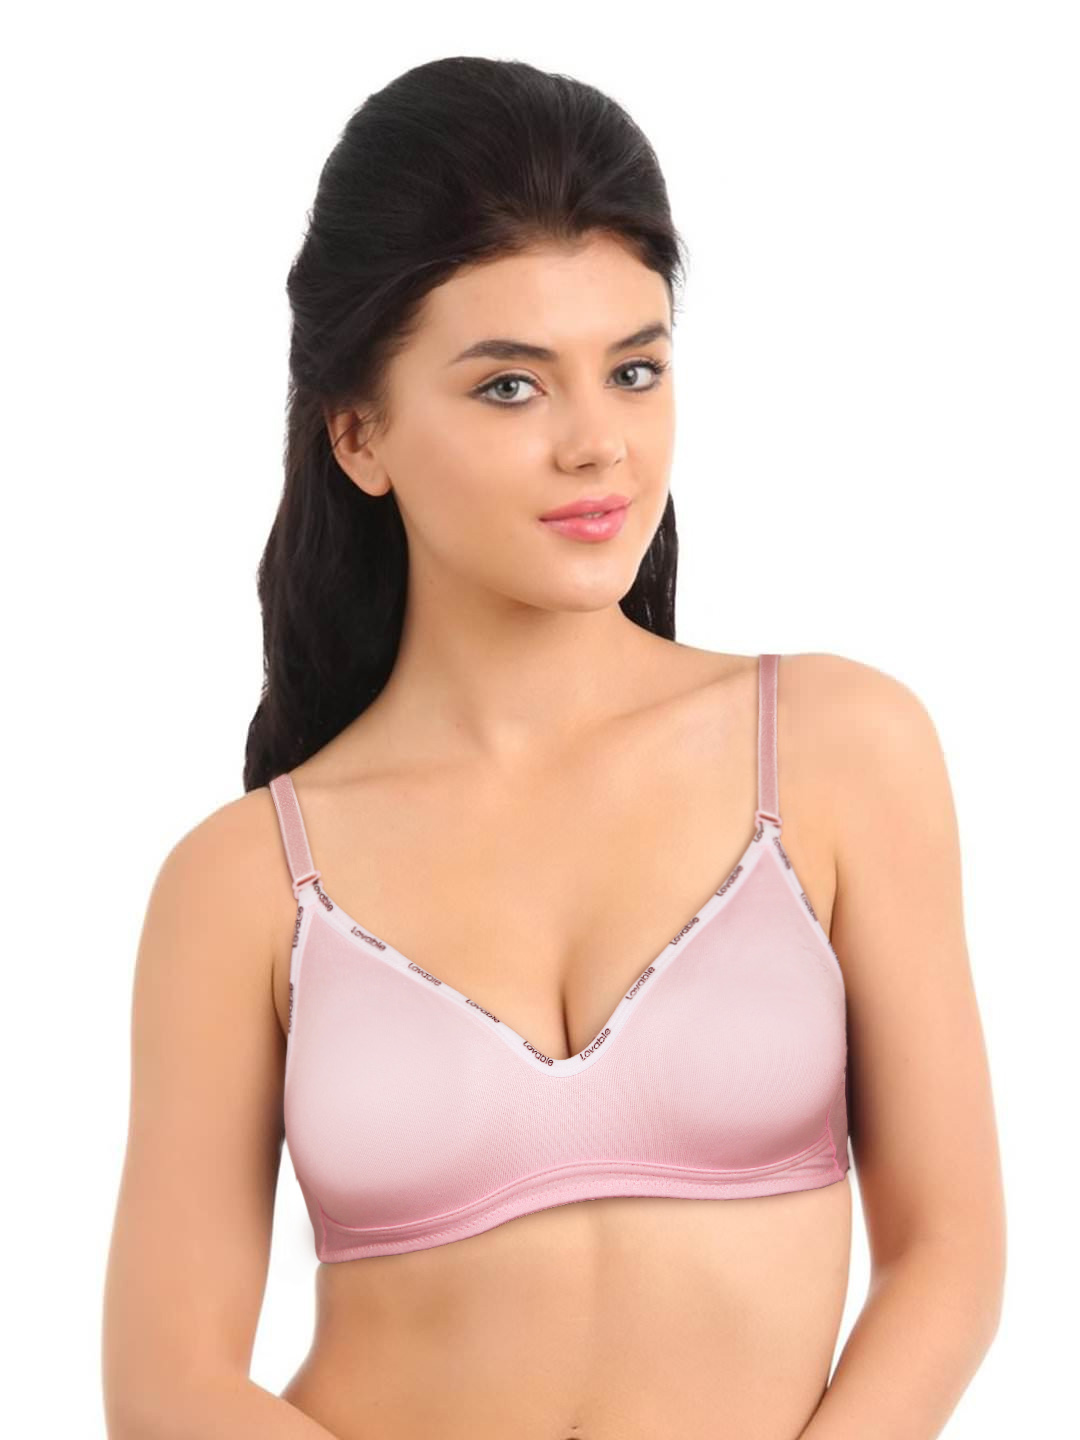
Lovable Cotton Essensuals Pink Bra
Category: Apparel / Innerwear / Bra
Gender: Women
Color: Pink
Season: Summer 2014
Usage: Casual